Hell's Kitchen (American TV series) season 14

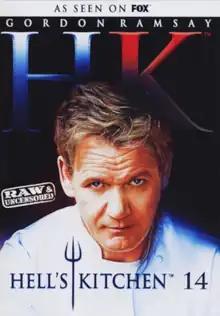
Region 1 DVD cover

Season 14 of the American competitive reality television series "Hell's Kitchen" premiered on Fox on March 3, 2015, and concluded on June 9, 2015. Gordon Ramsay returned as host and head chef, while Andi Van Willigan returned as the Red Team's sous-chef and James Avery returned as the Blue Team's sous-chef. Marino Monferrato returned as maître d'.